Byakul Maila

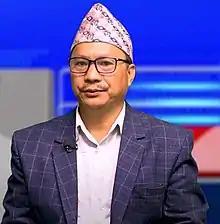
Byakul Maila at an interview for Aajako Press (2022)

Pradeep Kumar Rai, professionally known as Byakul Maila, is a Nepalese poet who composed the lyrics of the current Nepalese national anthem "Sayaun Thunga Phulka".